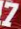
Number: 7